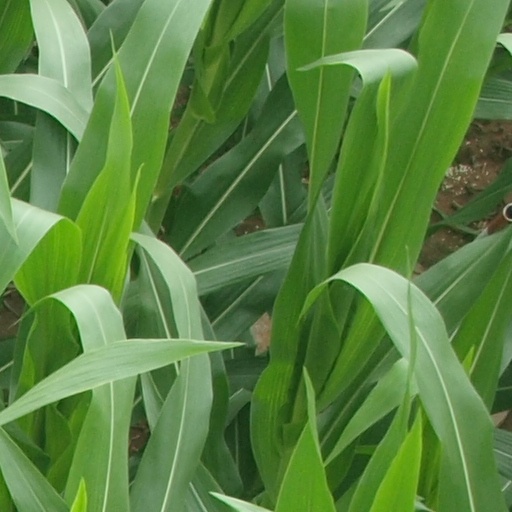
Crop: maize; corn